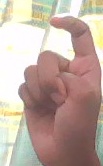
ASL sign: X